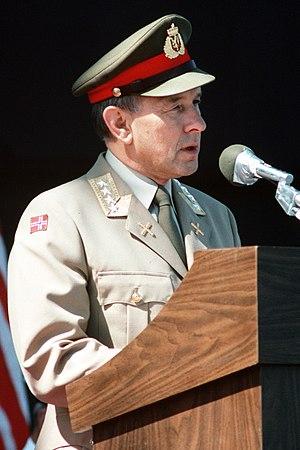
Le président du comité militaire de l'OTAN dirige le comité militaire de l'OTAN chargé de définir les orientations militaires de l'OTAN et de conseiller le Conseil de l'Atlantique nord sur les questions militaires.